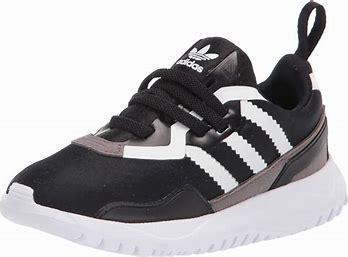
Brand: Adidas
Model: Originals Flex